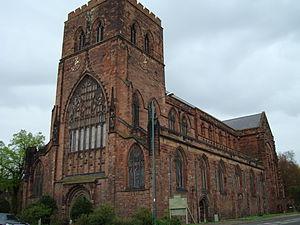
L'abbaye de Saint-Pierre et Saint-Paul, communément connue comme l'abbaye de Shrewsbury, est un ancien monastère bénédictin situé à Shrewsbury, le chef-lieu du Shropshire, en Angleterre.